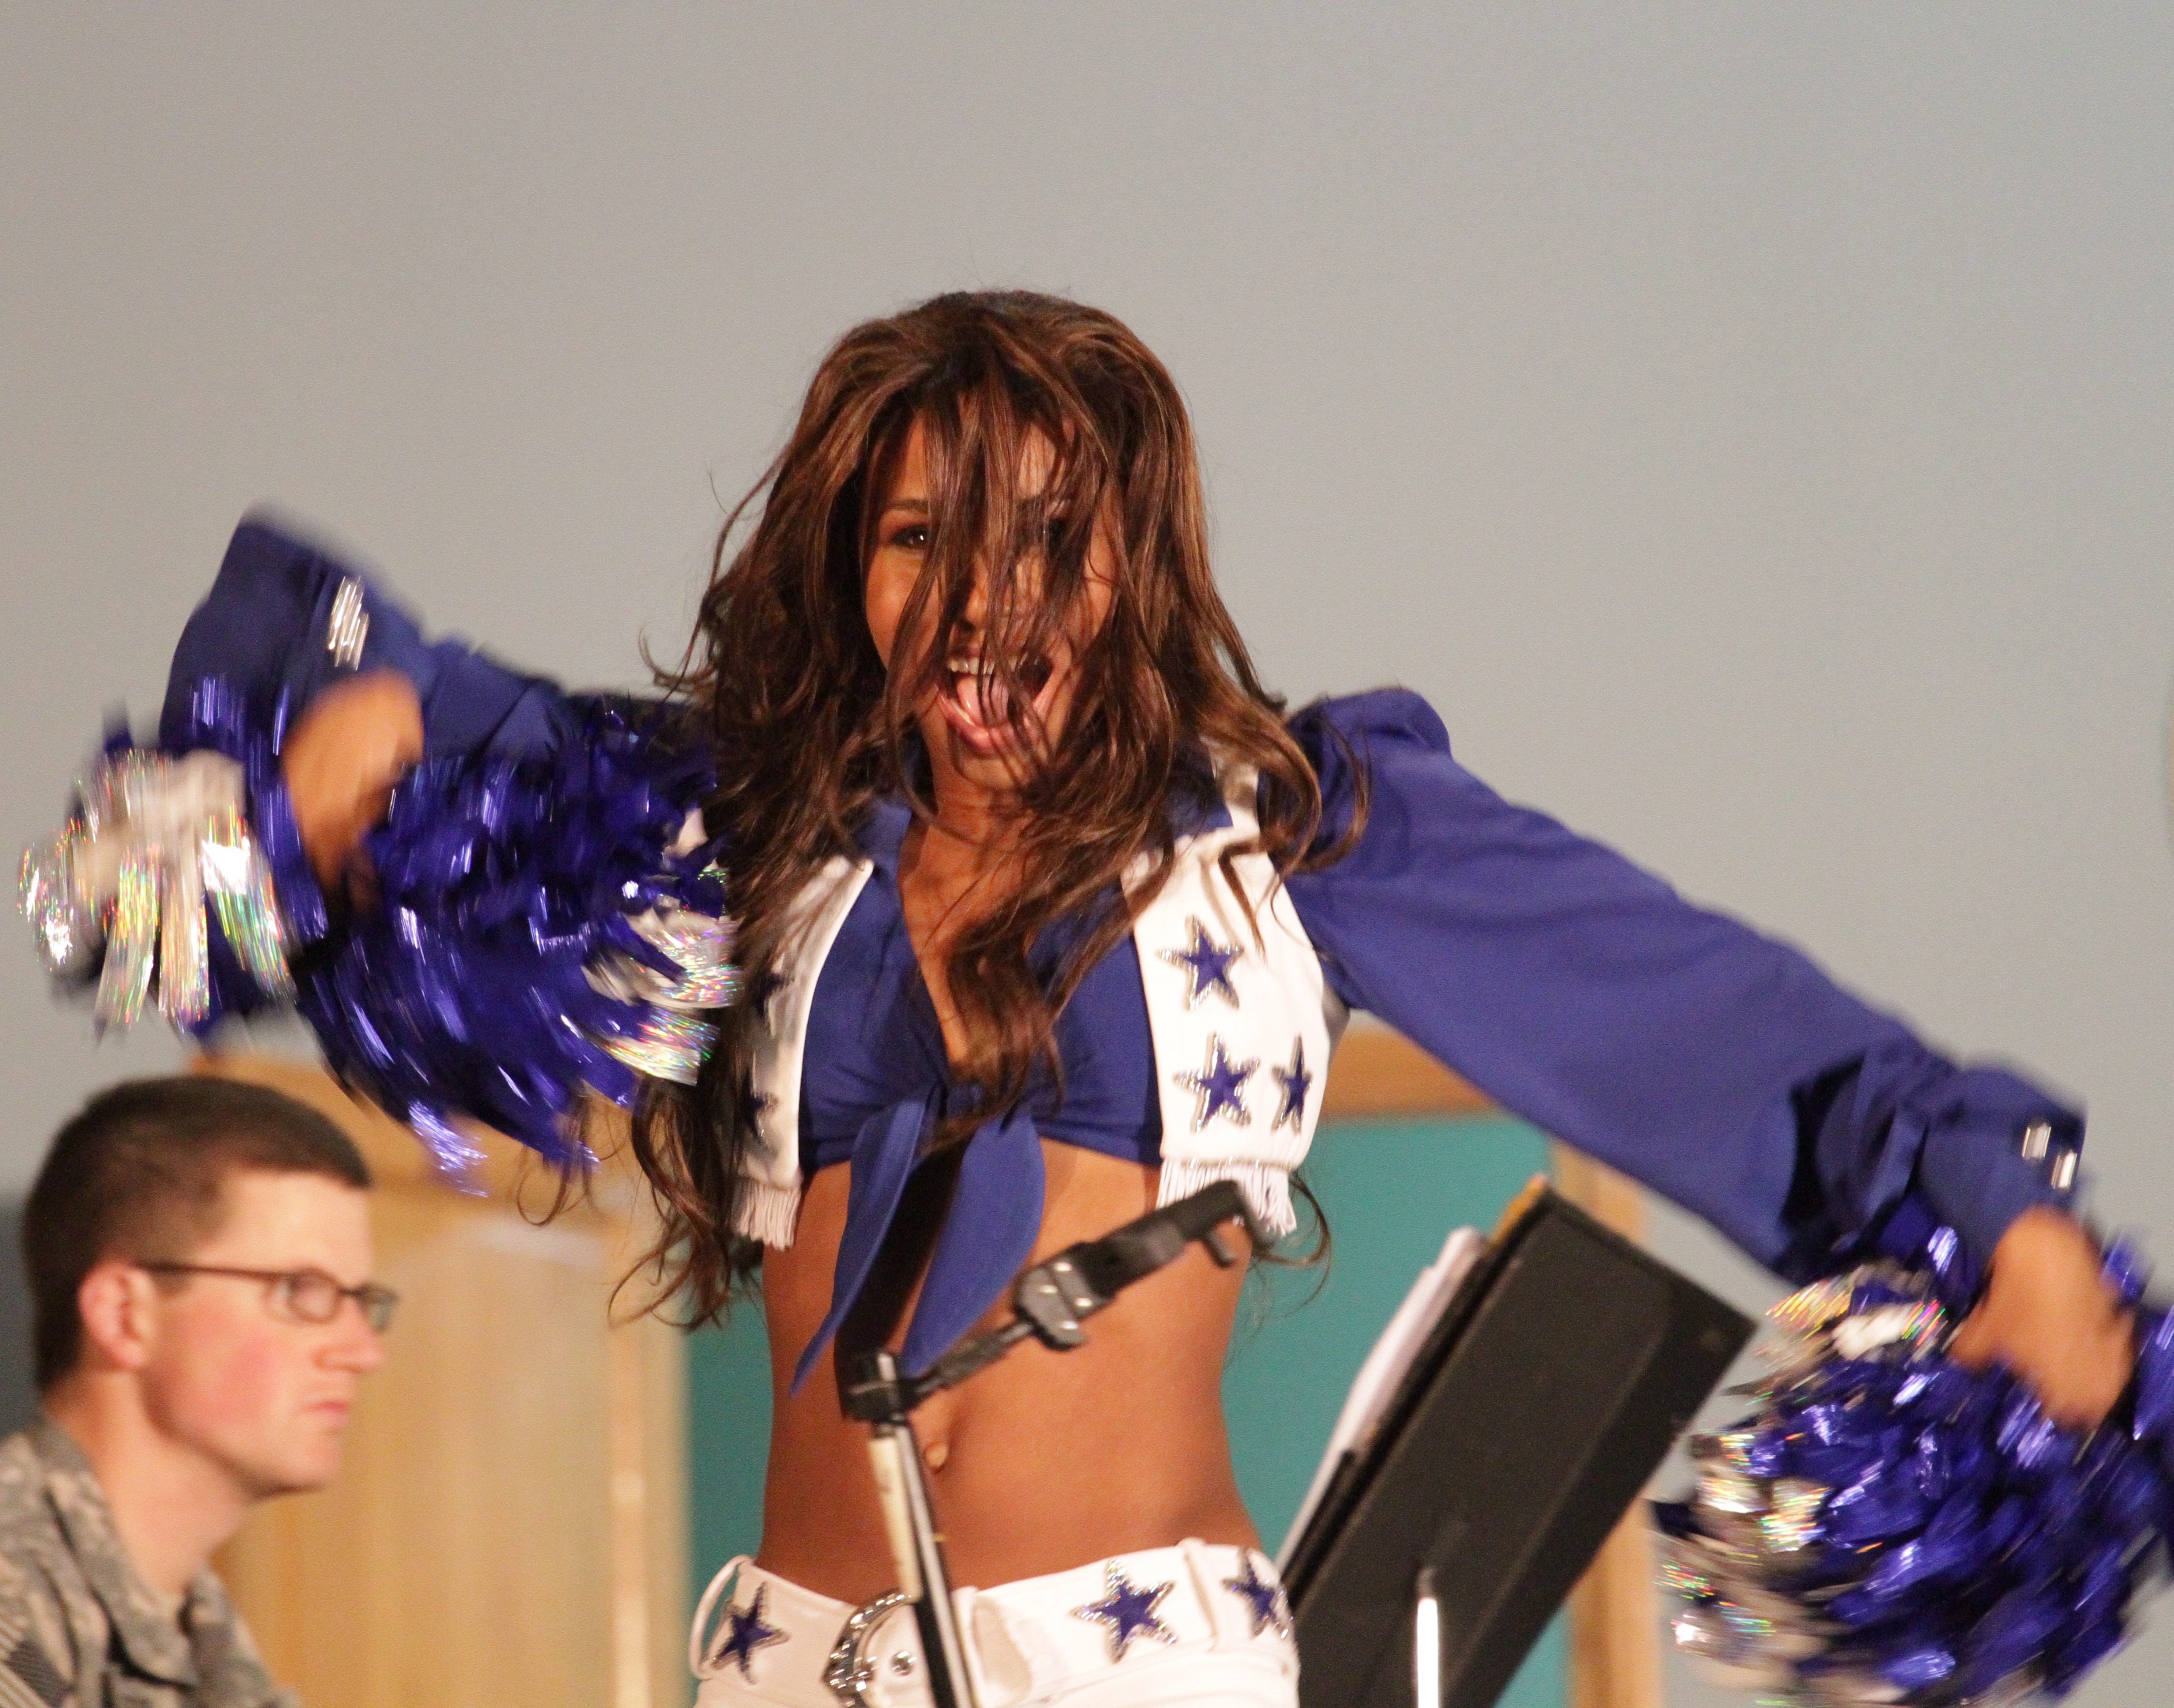
sport, cute, female, fashion, professional, clothing, football, smile, american, team, performance, uniform, costume, anime, attractive, athlete, adult, nfl, cheerleader